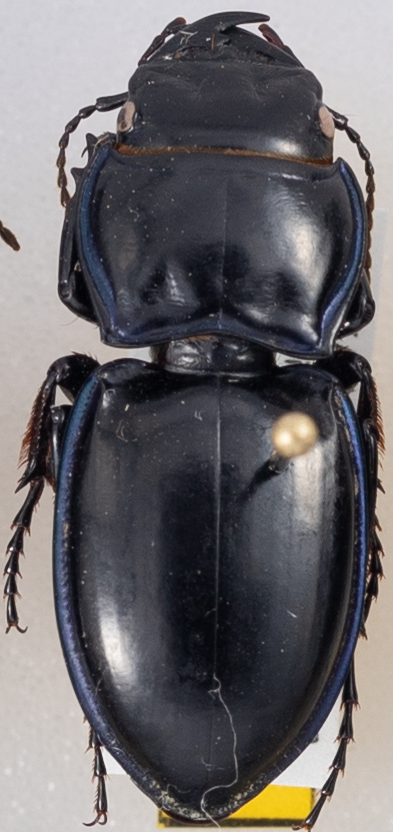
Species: Pasimachus elongatus
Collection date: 2022-08-29
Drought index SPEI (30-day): -1.28
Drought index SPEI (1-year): -0.144
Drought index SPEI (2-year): -0.1